Princess Agnes of Hohenlohe-Langenburg

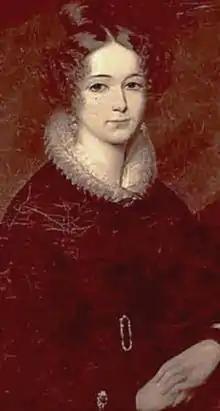

Princess Marie "Agnes" Henriette of Hohenlohe-Langenburg, full German name: "Marie Agnes Henriette, Prinzessin zu Hohenlohe-Langenburg" (5 December 1804 – 9 September 1835) was a member of the House of Hohenlohe-Langenburg and a Princess of Hohenlohe-Langenburg by birth. Through her marriage to Constantine, Hereditary Prince of Löwenstein, Agnes was also a member of the House of Löwenstein and Hereditary Princess of Löwenstein. Through her daughter Adelaide of Löwenstein, Agnes is an ancestor to numerous Roman Catholic European royal families.